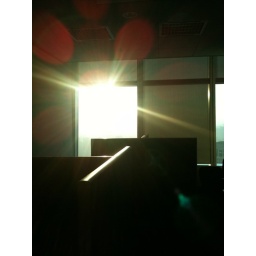
37th floor office in Taipei 101